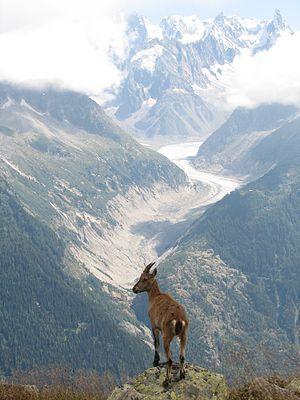
Bouquetin face à la Mer de Glace.
Chamonix-Mont-Blanc, ou plus communément Chamonix, est une commune française située dans le département de la Haute-Savoie, en région Auvergne-Rhône-Alpes. La commune de Chamonix-Mont-Blanc recouvre du nord au sud seize villages ou hameaux : le Tour, Montroc, le Planet, Argentière, les Chosalets, la Joux, le Lavancher, les Tines, les Bois, les Praz de Chamonix, Chamonix-Mont-Blanc, les Pècles, les Mouilles, les Barrats, les Pélerins, les Gaillands, les Bossons.